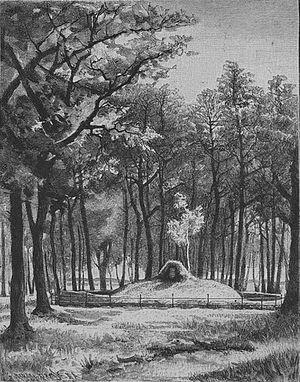
Le Lützowsche Freikorps est une unité militaire de volontaires de l'Armée prussienne durant la campagne d'Allemagne de 1813. Ce corps franc était commandé par Adolf von Lützow.